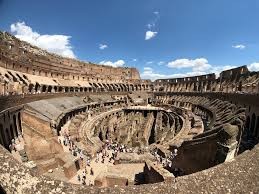
Landmark: Roman Colosseum